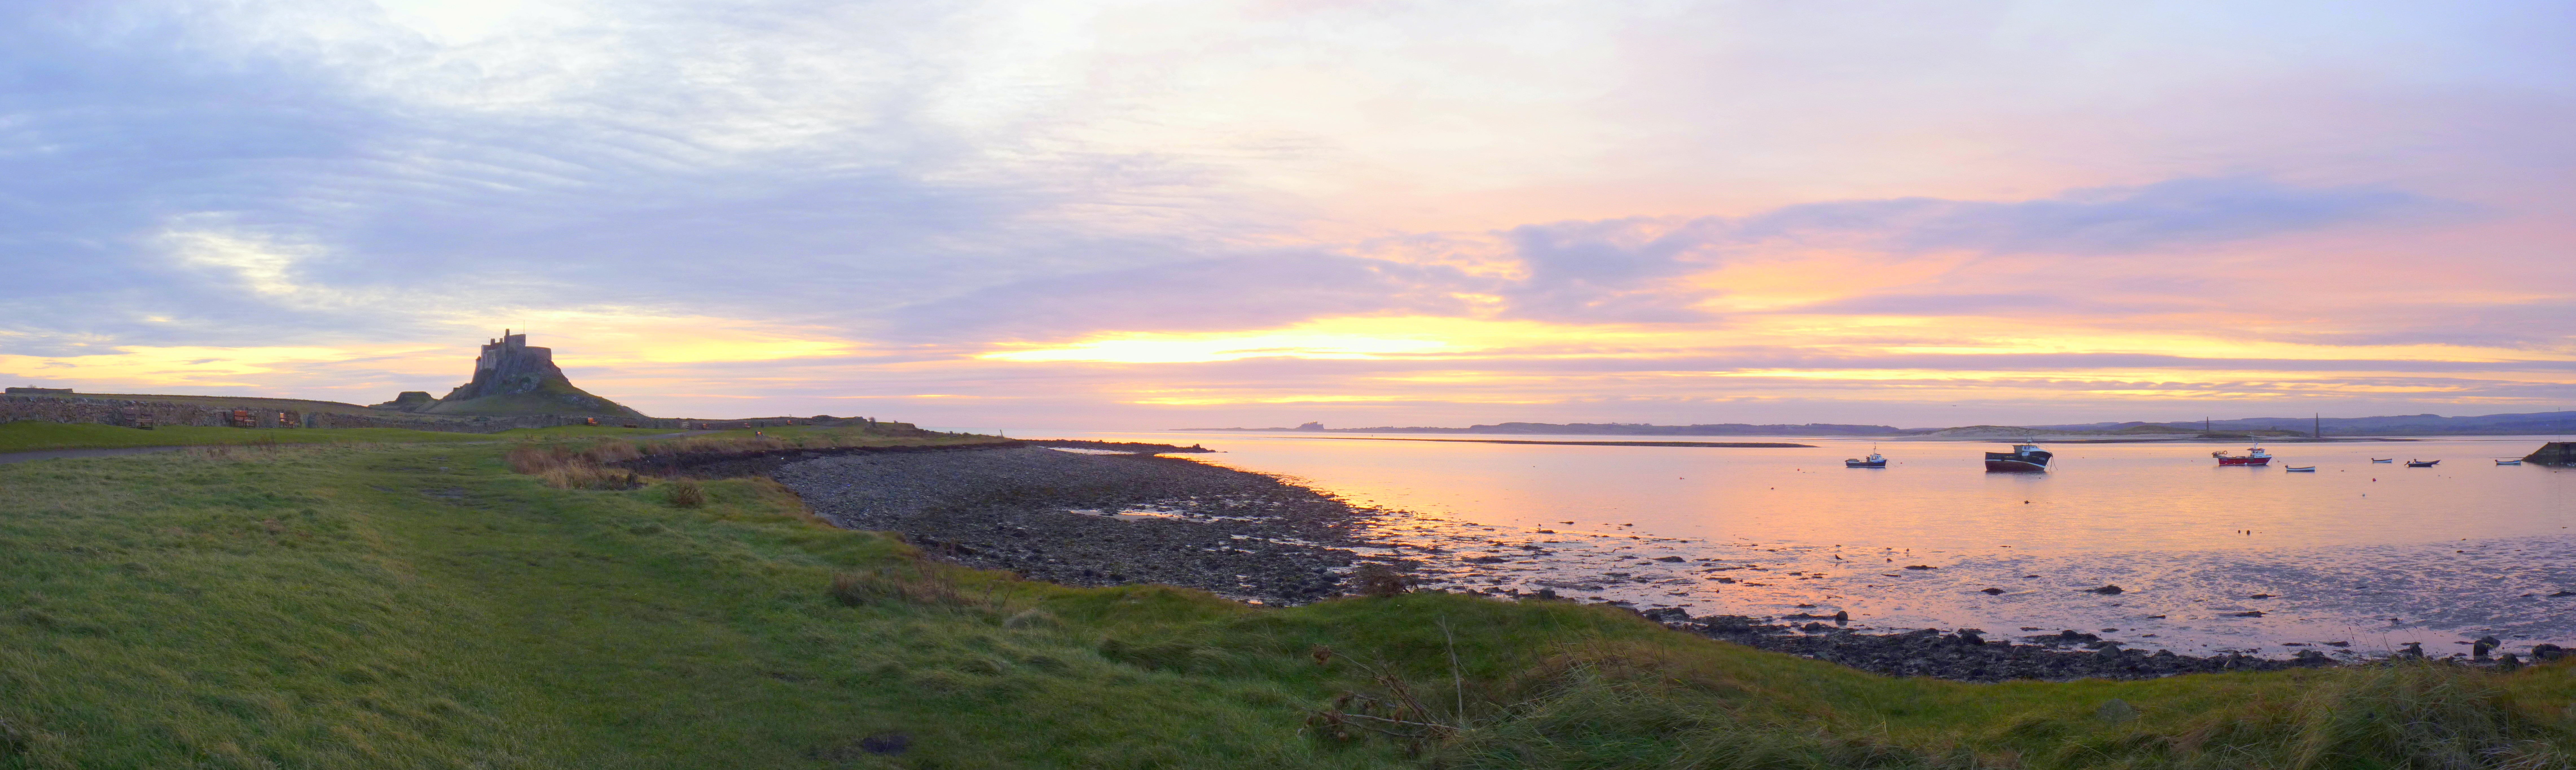
sea, coast, water, horizon, sunrise, sunset, morning, dawn, panorama, dusk, tower, bay, castle, plain, loch, holyisland, afterglow